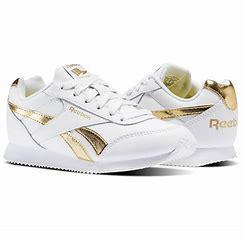
Brand: Reebok
Model: Royal Classic Jogger 2